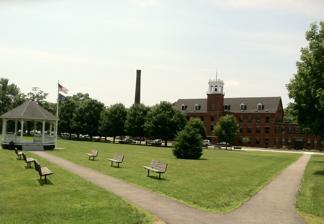
Building: Olde Woolen Mill
Country: United States of America
Year built: 1862
United States historic place North Berwick Woolen Mill U.S. National Register of Historic Places Show map of Maine Show map of the United States Location Canal St., North Berwick, Maine Coordinates 43°18′16″N 70°44′15″W / 43.30444°N 70.73750°W / 43.30444; -70.73750 Area 1.5 acres (0.61 ha) Built 1862 ( 1862 ) Architectural style Mid 19th Century Revival, Late Victorian NRHP reference No. 83000482 Added to NRHP July 21, 1983 The Olde Woolen Mill (also known as the North Berwick Woolen Mill ) is a historic mill complex at Canal Street, on the Great Works River in the center of North Berwick, Maine .  Built in 1862, it is the only major mill complex in the Berwick region of York County .  It was listed on the National Register of Historic Places in 1983. Description and history The mill is located between Canal Street and the Great Works River, just south of Wells Street ( Maine State Route 9 ) in the village center of North Berwick.  The associated mill pond is located just north of Wells Street.  The mill complex is a somewhat typical 19th century New England mill complex, with a large rectangular main building, with a series of attached wings.  The complex exhibits an eclectic mixture of architectural detailing, including elements of Greek Revival, Italianate, and Colonial Revival styling. One of the oldest steam engines in the U.S. is connected to this smokestack. An earlier wooden mill built on the site in 1832 was destroyed by fire, and the existing brick structure built in 1862. Primarily owned by Quakers , the mill, one of the first to automate the manufacture of blankets, produced uniforms and blankets for Union soldiers during the American Civil War . At its foundation level has been preserved one of the earliest steam engines in the United States , and the only one of its kind to survive. The mill closed in 1955 and remained mostly unused for nearly 40 years, when it served as the site of the Parrish Shoe Factory in the 1995 fantasy movie Jumanji . In 2009 the structure was renovated into a senior housing site by the Caleb Group, a nonprofit housing organization of New England . It was the first property to be awarded a tax credit under the Maine State Historic Rehabilitation Tax Credit Act of 2008. See also National Register of Historic Places listings in York County, Maine References